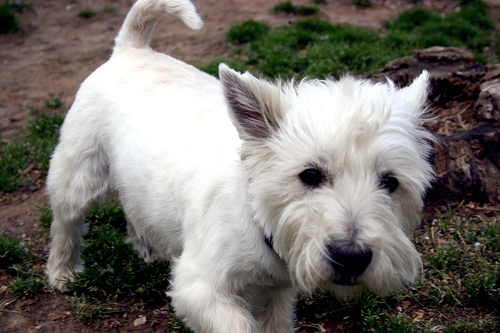
Breed: scottish terrier